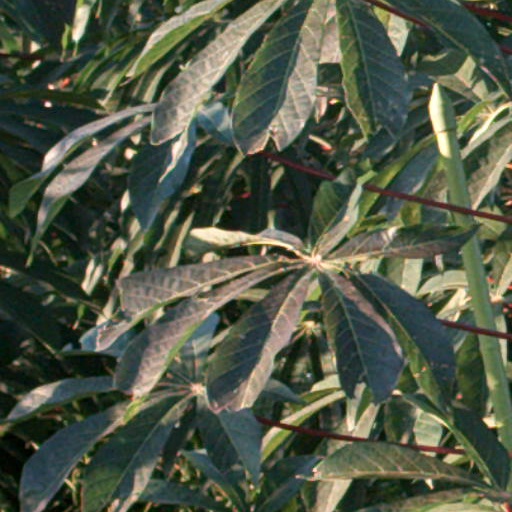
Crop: cassava